Equatorial Guinea

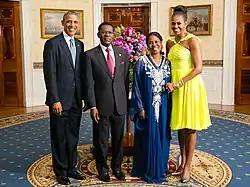
Obiang and U.S. president Obama with their wives in 2014

Independence from Spain was gained on 12 October 1968, at noon in the capital, Malabo. The new country became the Republic of Equatorial Guinea (the date is celebrated as the country's Independence Day). Macías became president in the country's only free and fair election to date. The Spanish (ruled by Franco) had backed Macías in the election; much of his campaigning involved visiting rural areas of Río Muni and promising that they would have the houses and wives of the Spanish if they voted for him. He had won in the second round of voting.